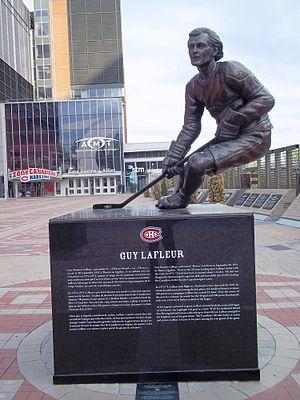
Statue de Guy Lafleur, Centre Bell, Montréal